The Easy Way to Stop Smoking

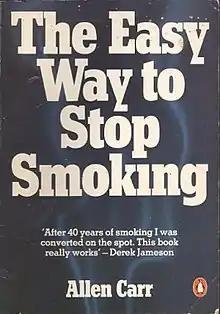
1987 Penguin edition

The Easy Way to Stop Smoking is a self-help book written by British author and accountant Allen Carr first published in 1985. The book aims to help people quit smoking, offering a range of different methods. Championed by many celebrities, there have now been several clinical studies that confirm the effectiveness of Carr's method including two randomised controlled trials. Allen Carr's Easyway to Stop Smoking in-person Live Group Seminars, on which the book is based, are now used by the National Health Service and Local Council Stop Smoking Services. A new upgraded version of the method is now available in book form under the title Allen Carr's Easyway to Quit Smoking along with Allen Carr's Easyway to Quit Vaping.